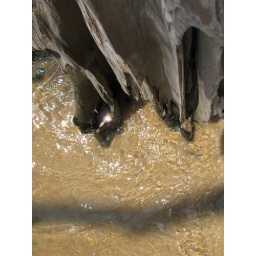
tree in water